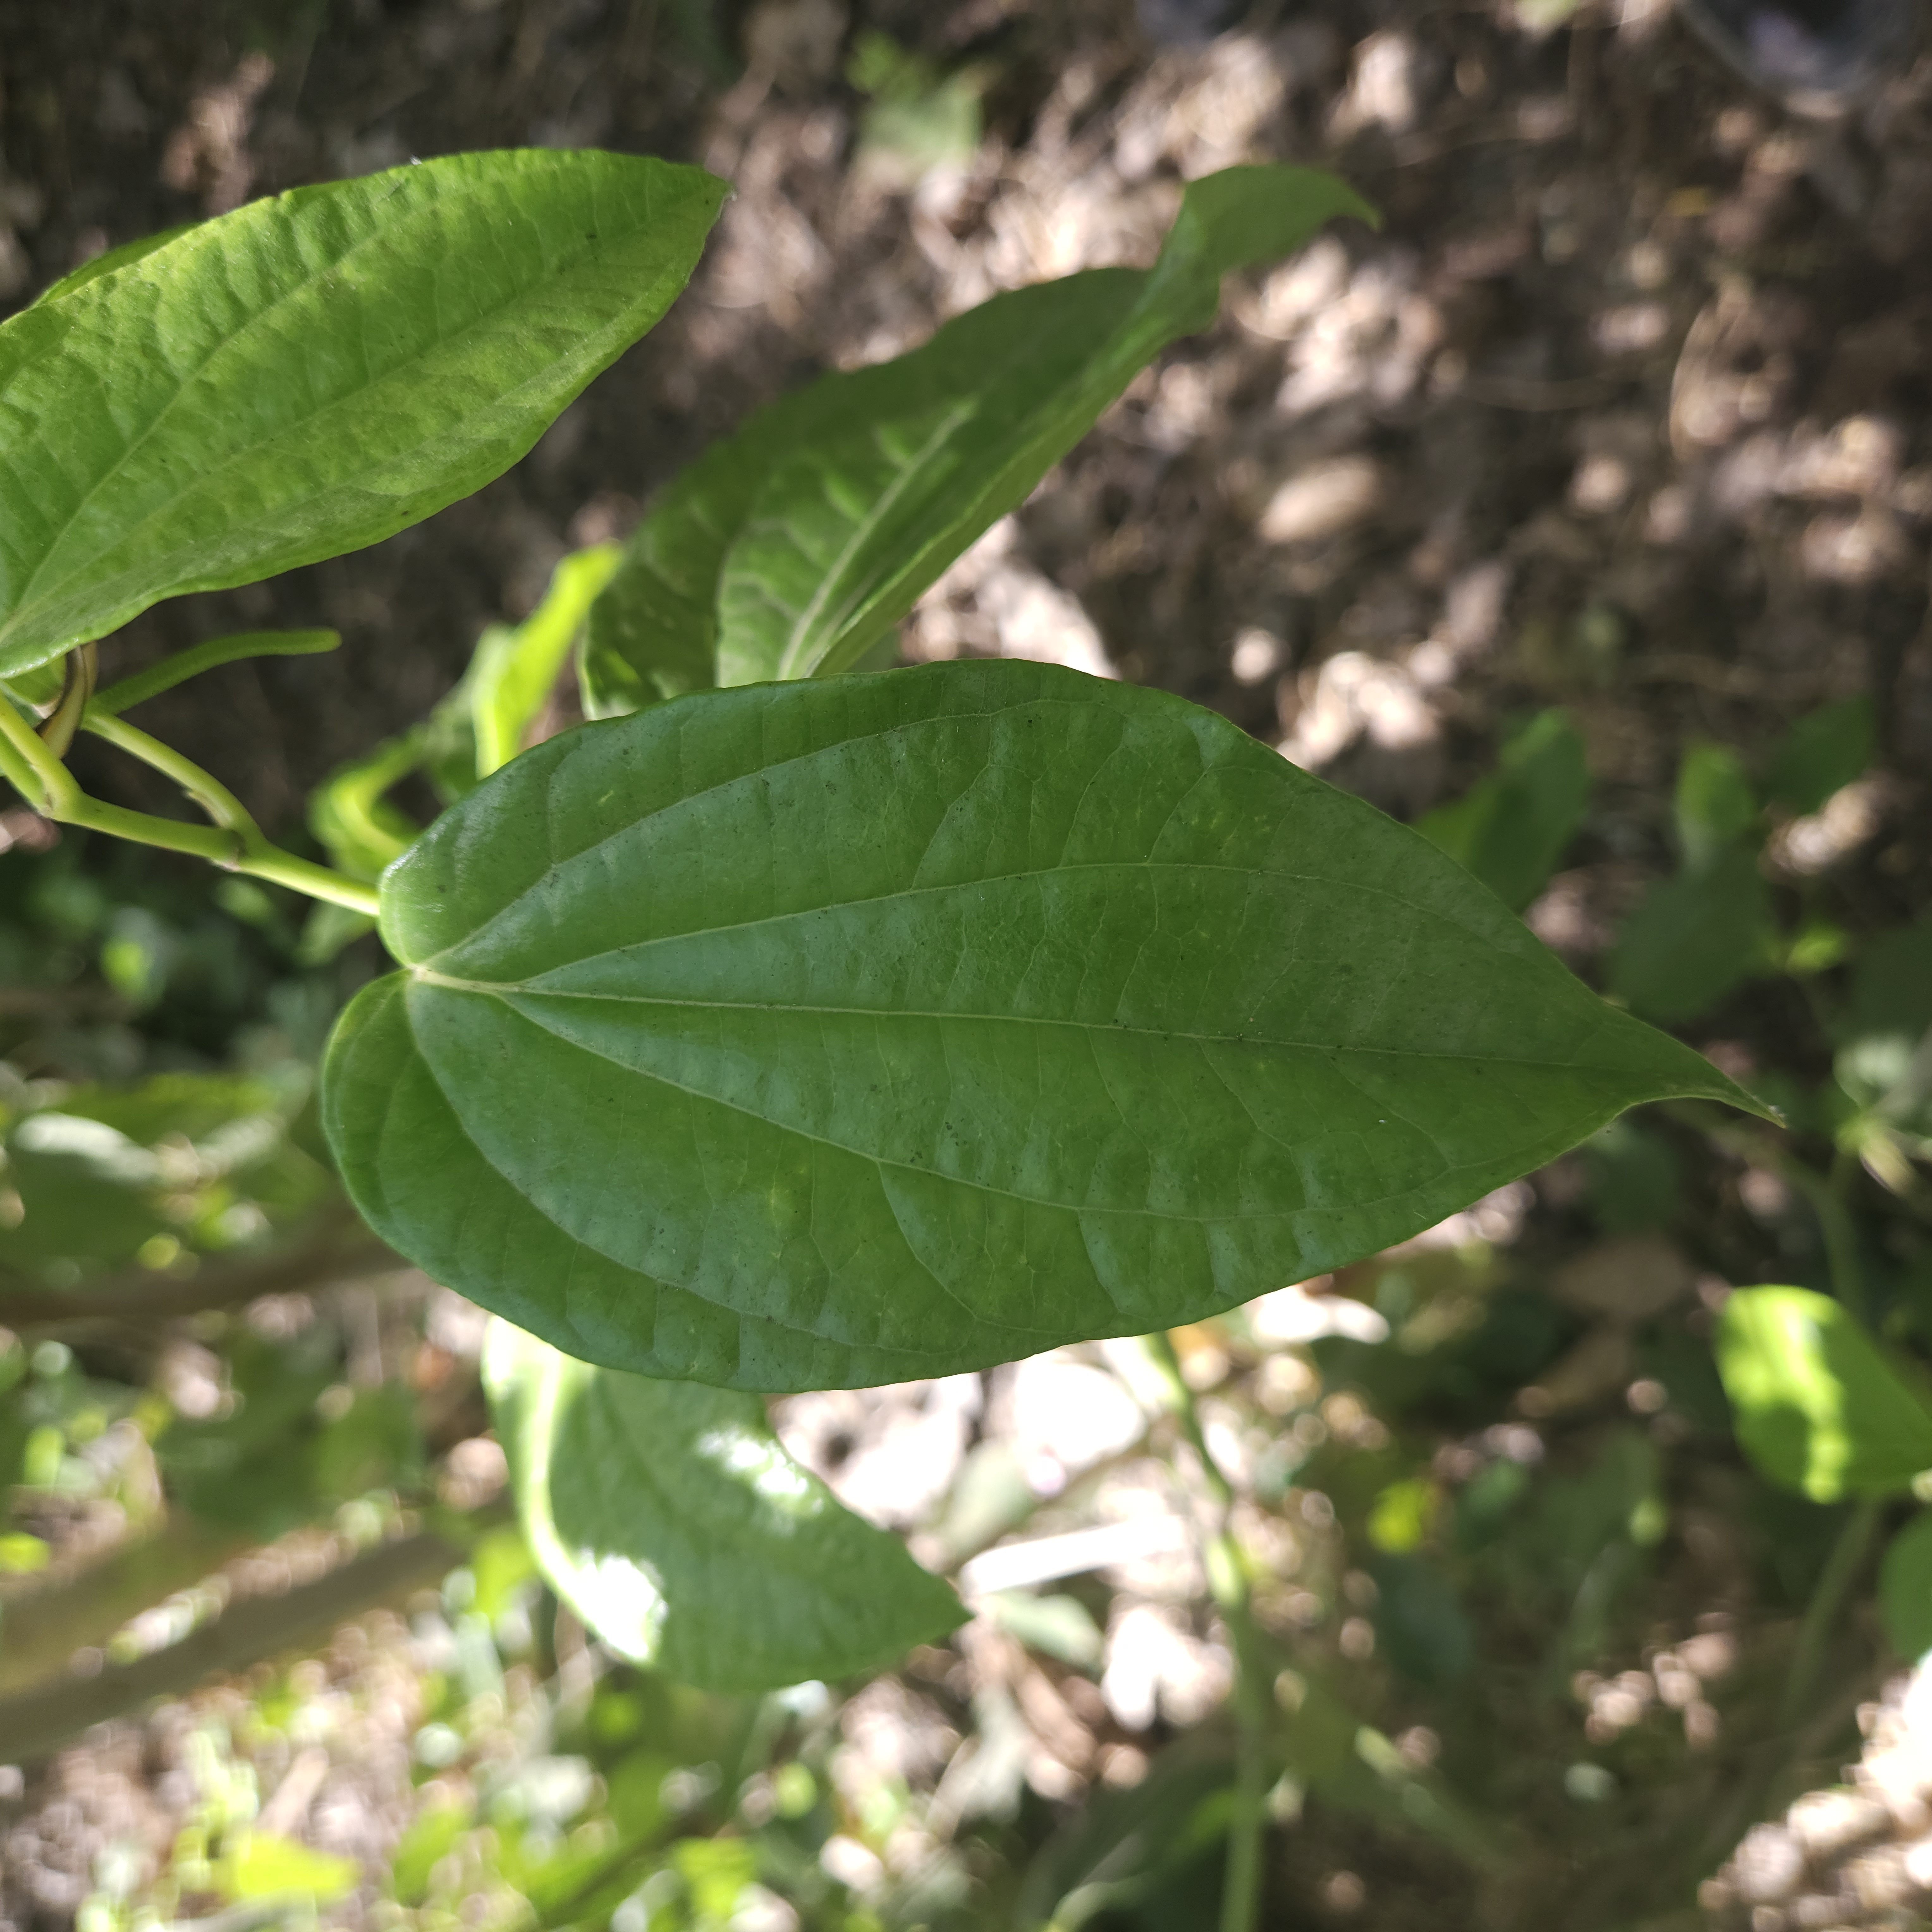
Label: Healthy